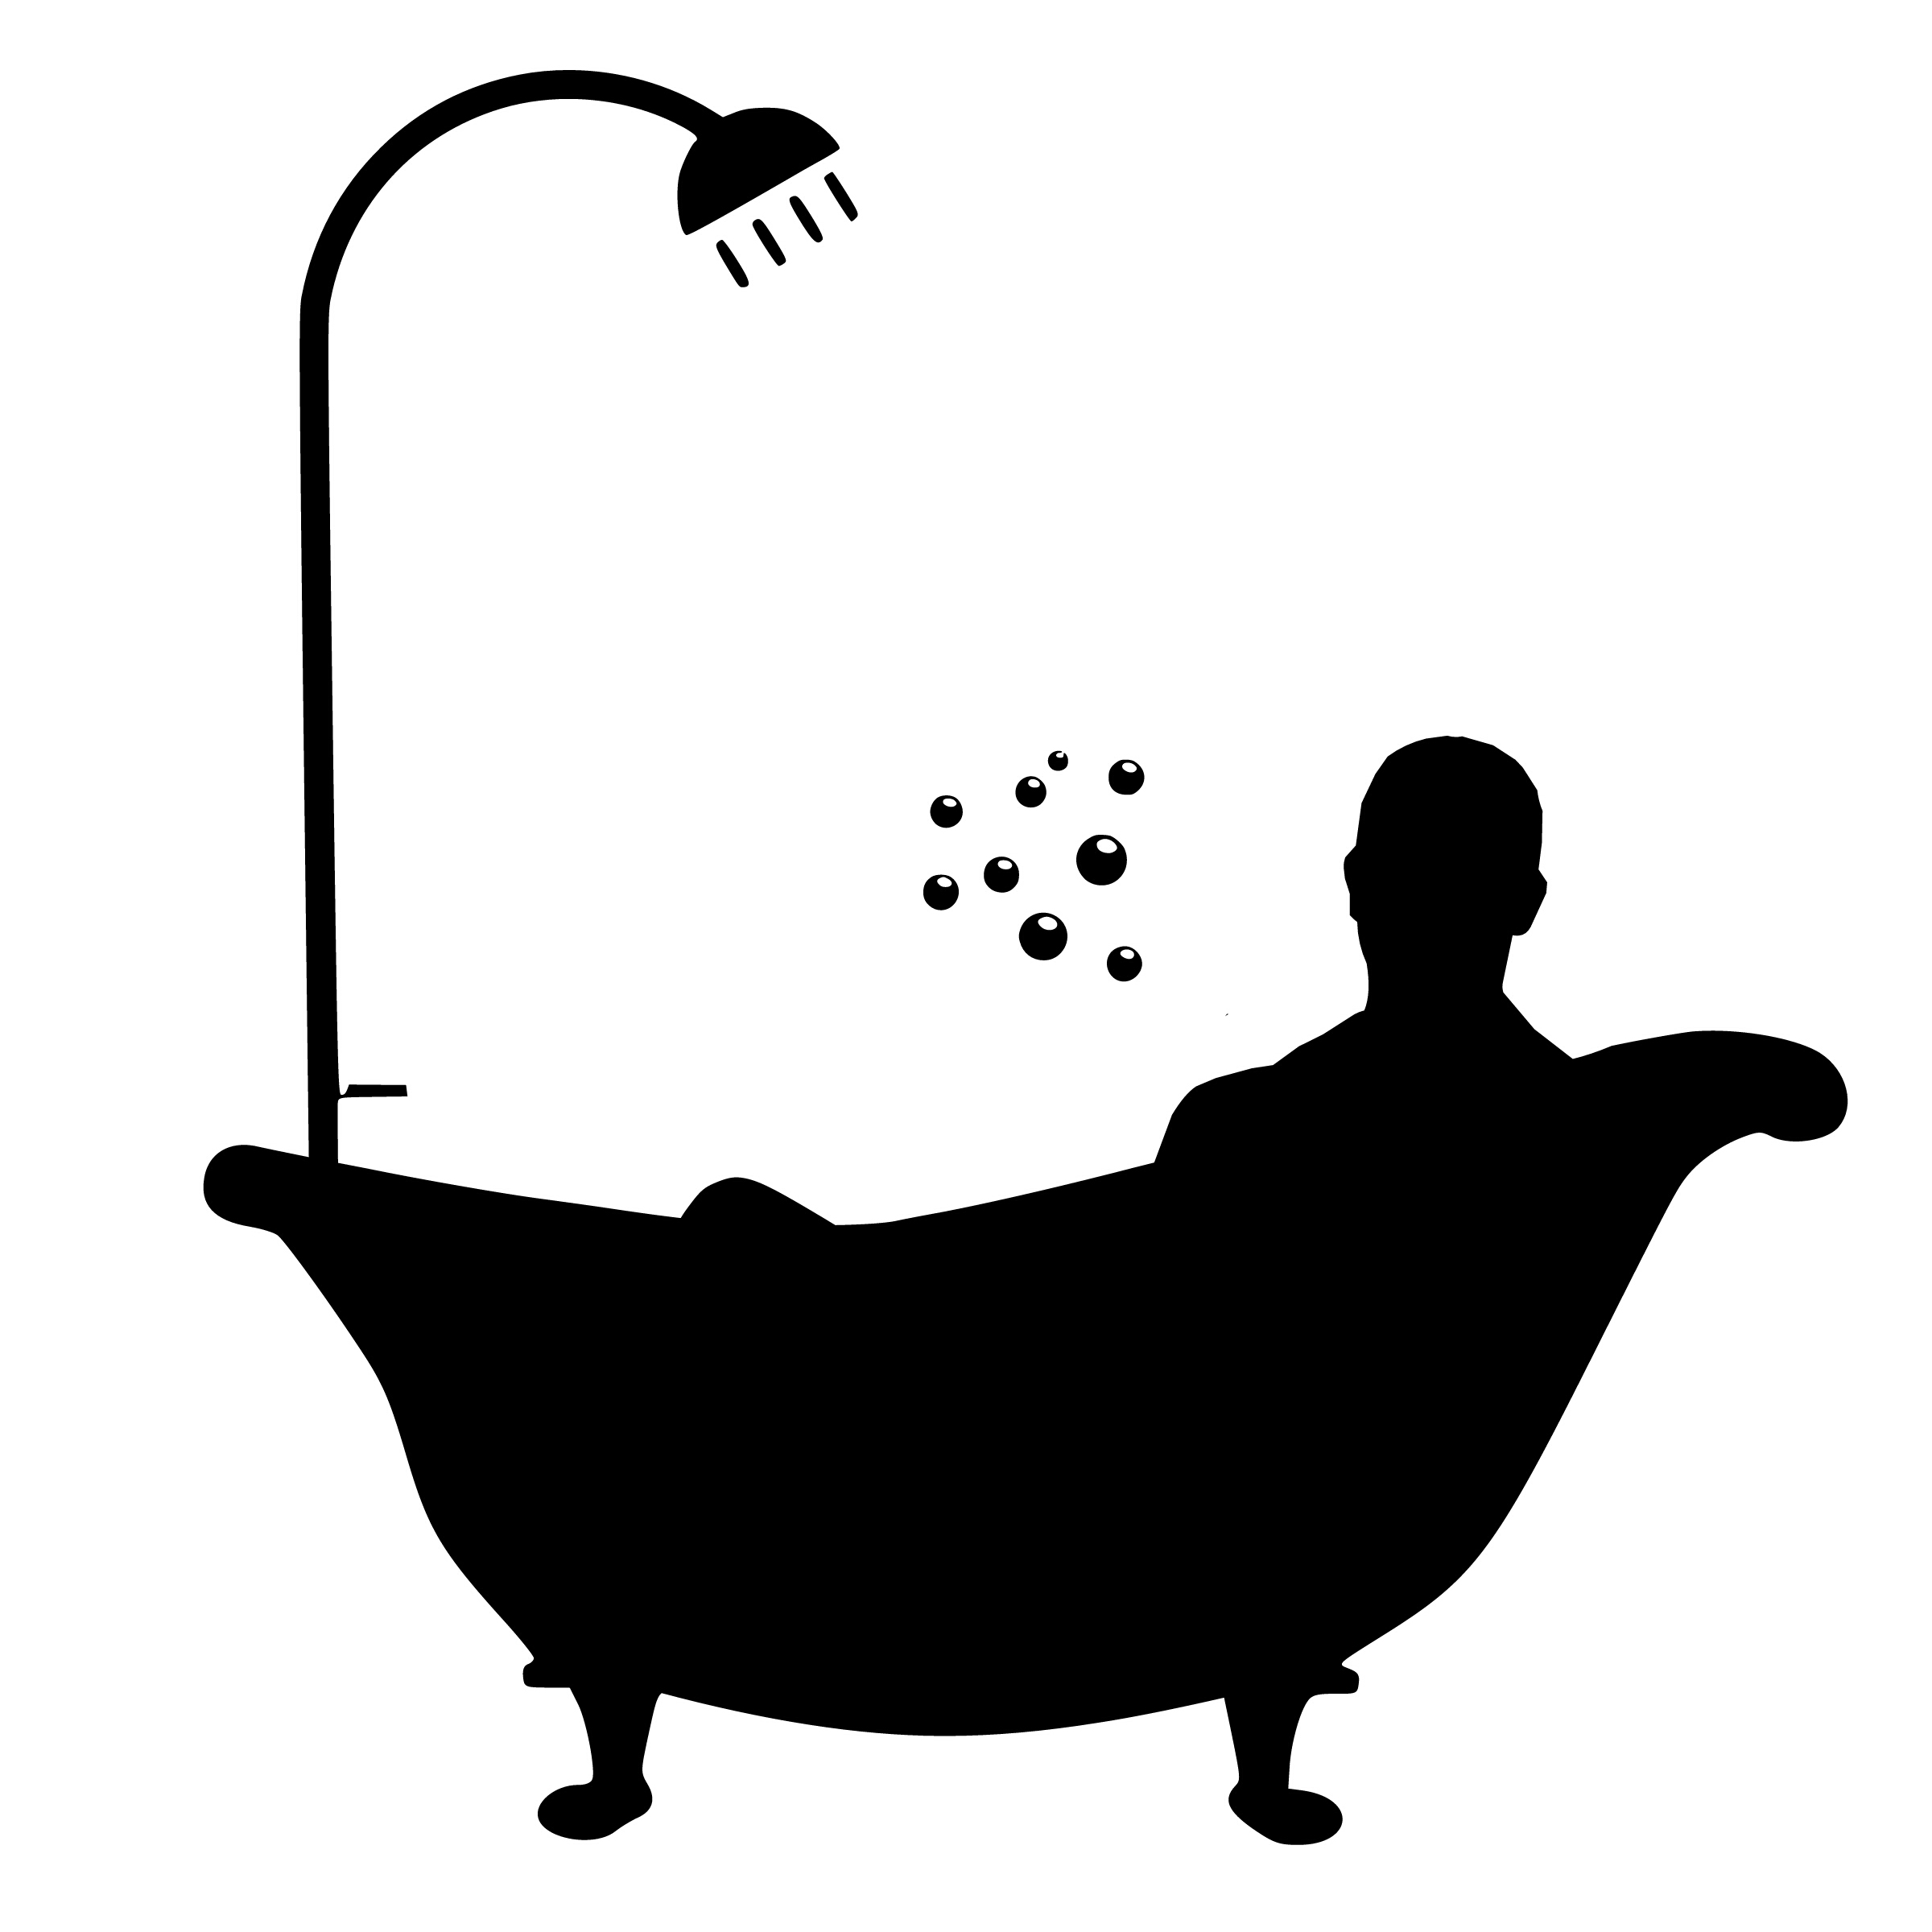
bathtub, bubble, man, bath, silhouette, care, health, bathroom, washing, shower, spa, comfortable, shampoo, design, healthy, home, relaxation, soap, sud, treatment, water, icon, cosmetics, black, black and white, clip art, line, font, monochrome photography, graphics, illustration, monochrome